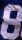
Number: 8